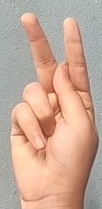
ASL sign: K